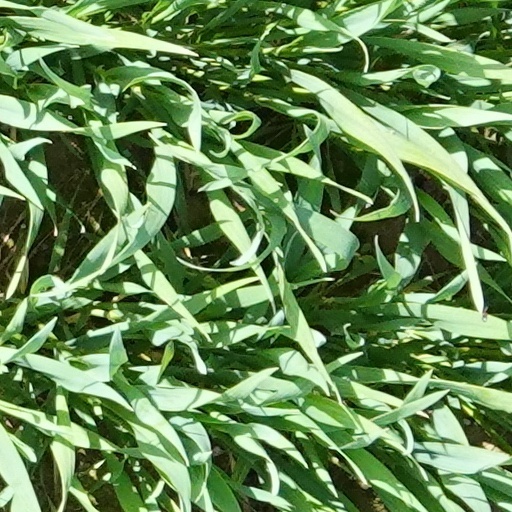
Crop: wheat